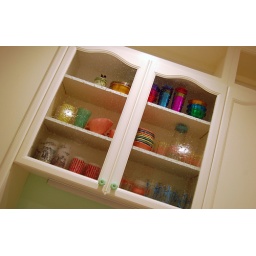
Seedy glass in the cabinet doors over the sink